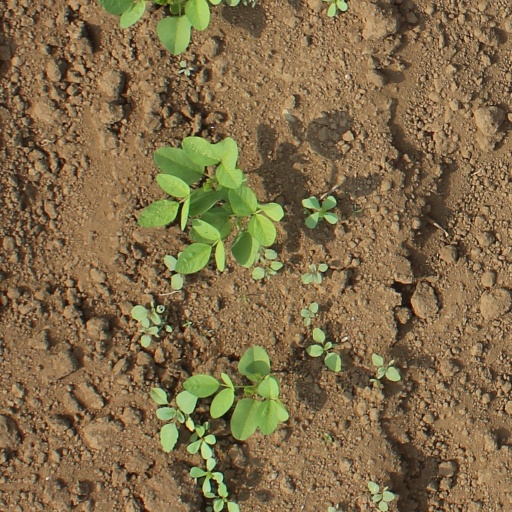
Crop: soybean